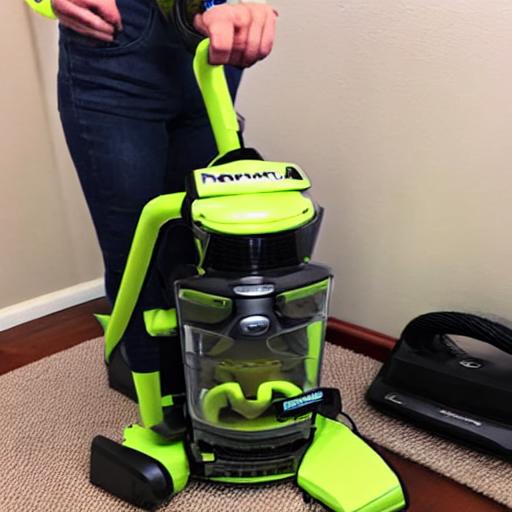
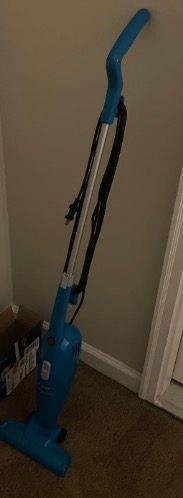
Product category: items_vacuum
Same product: no